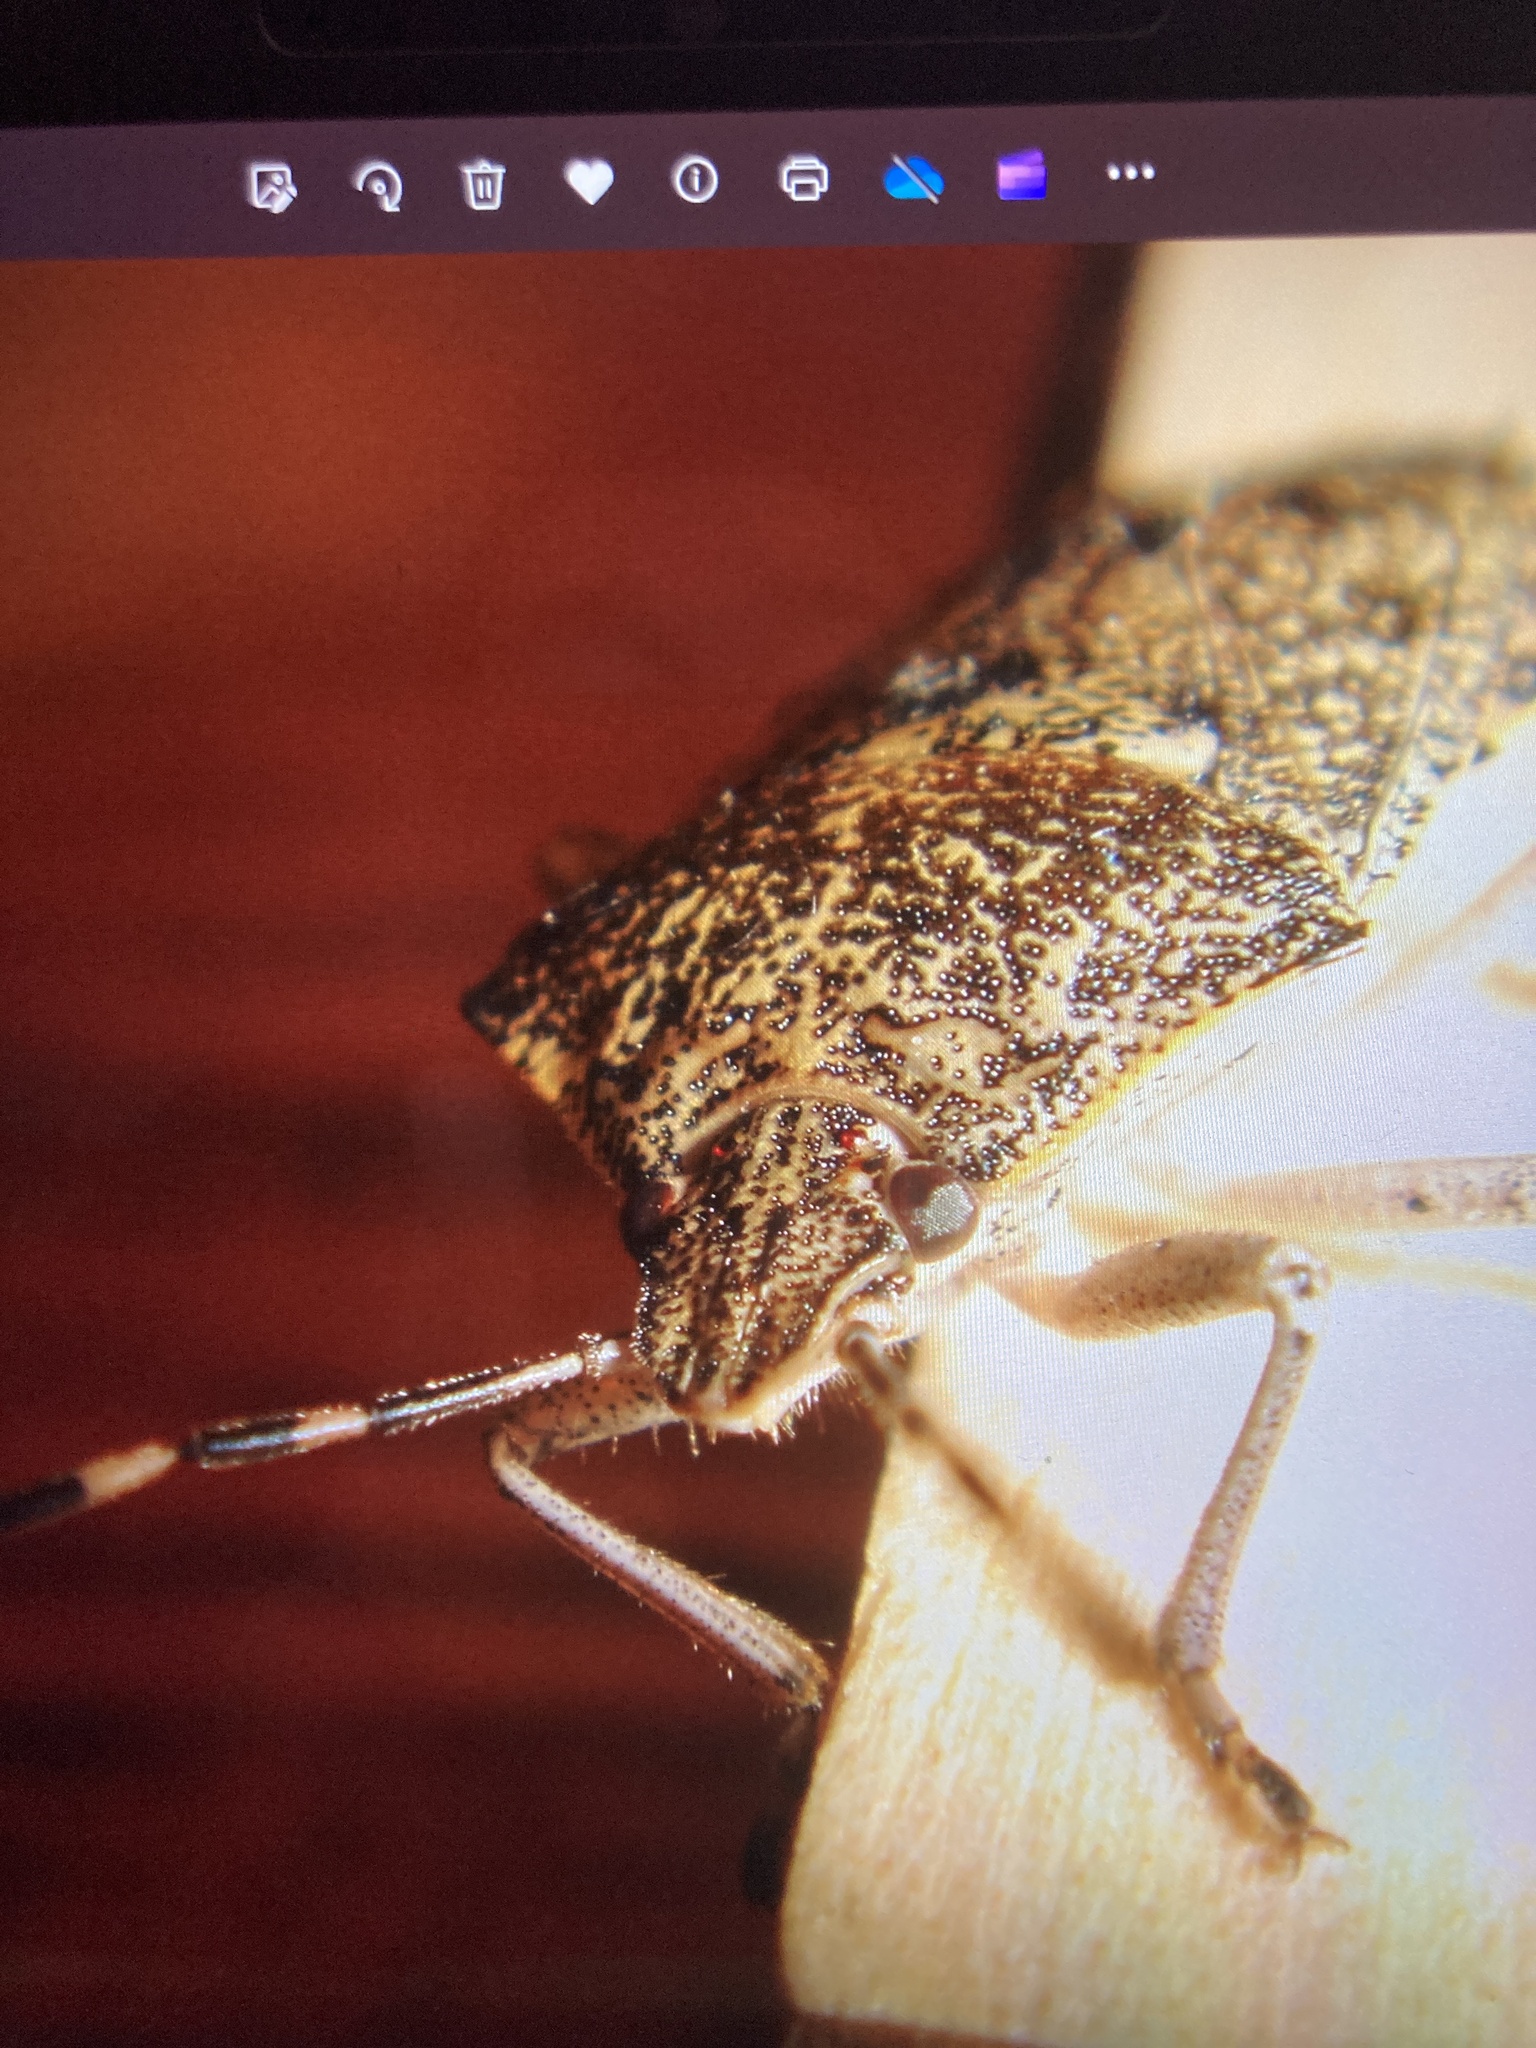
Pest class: stink_bug